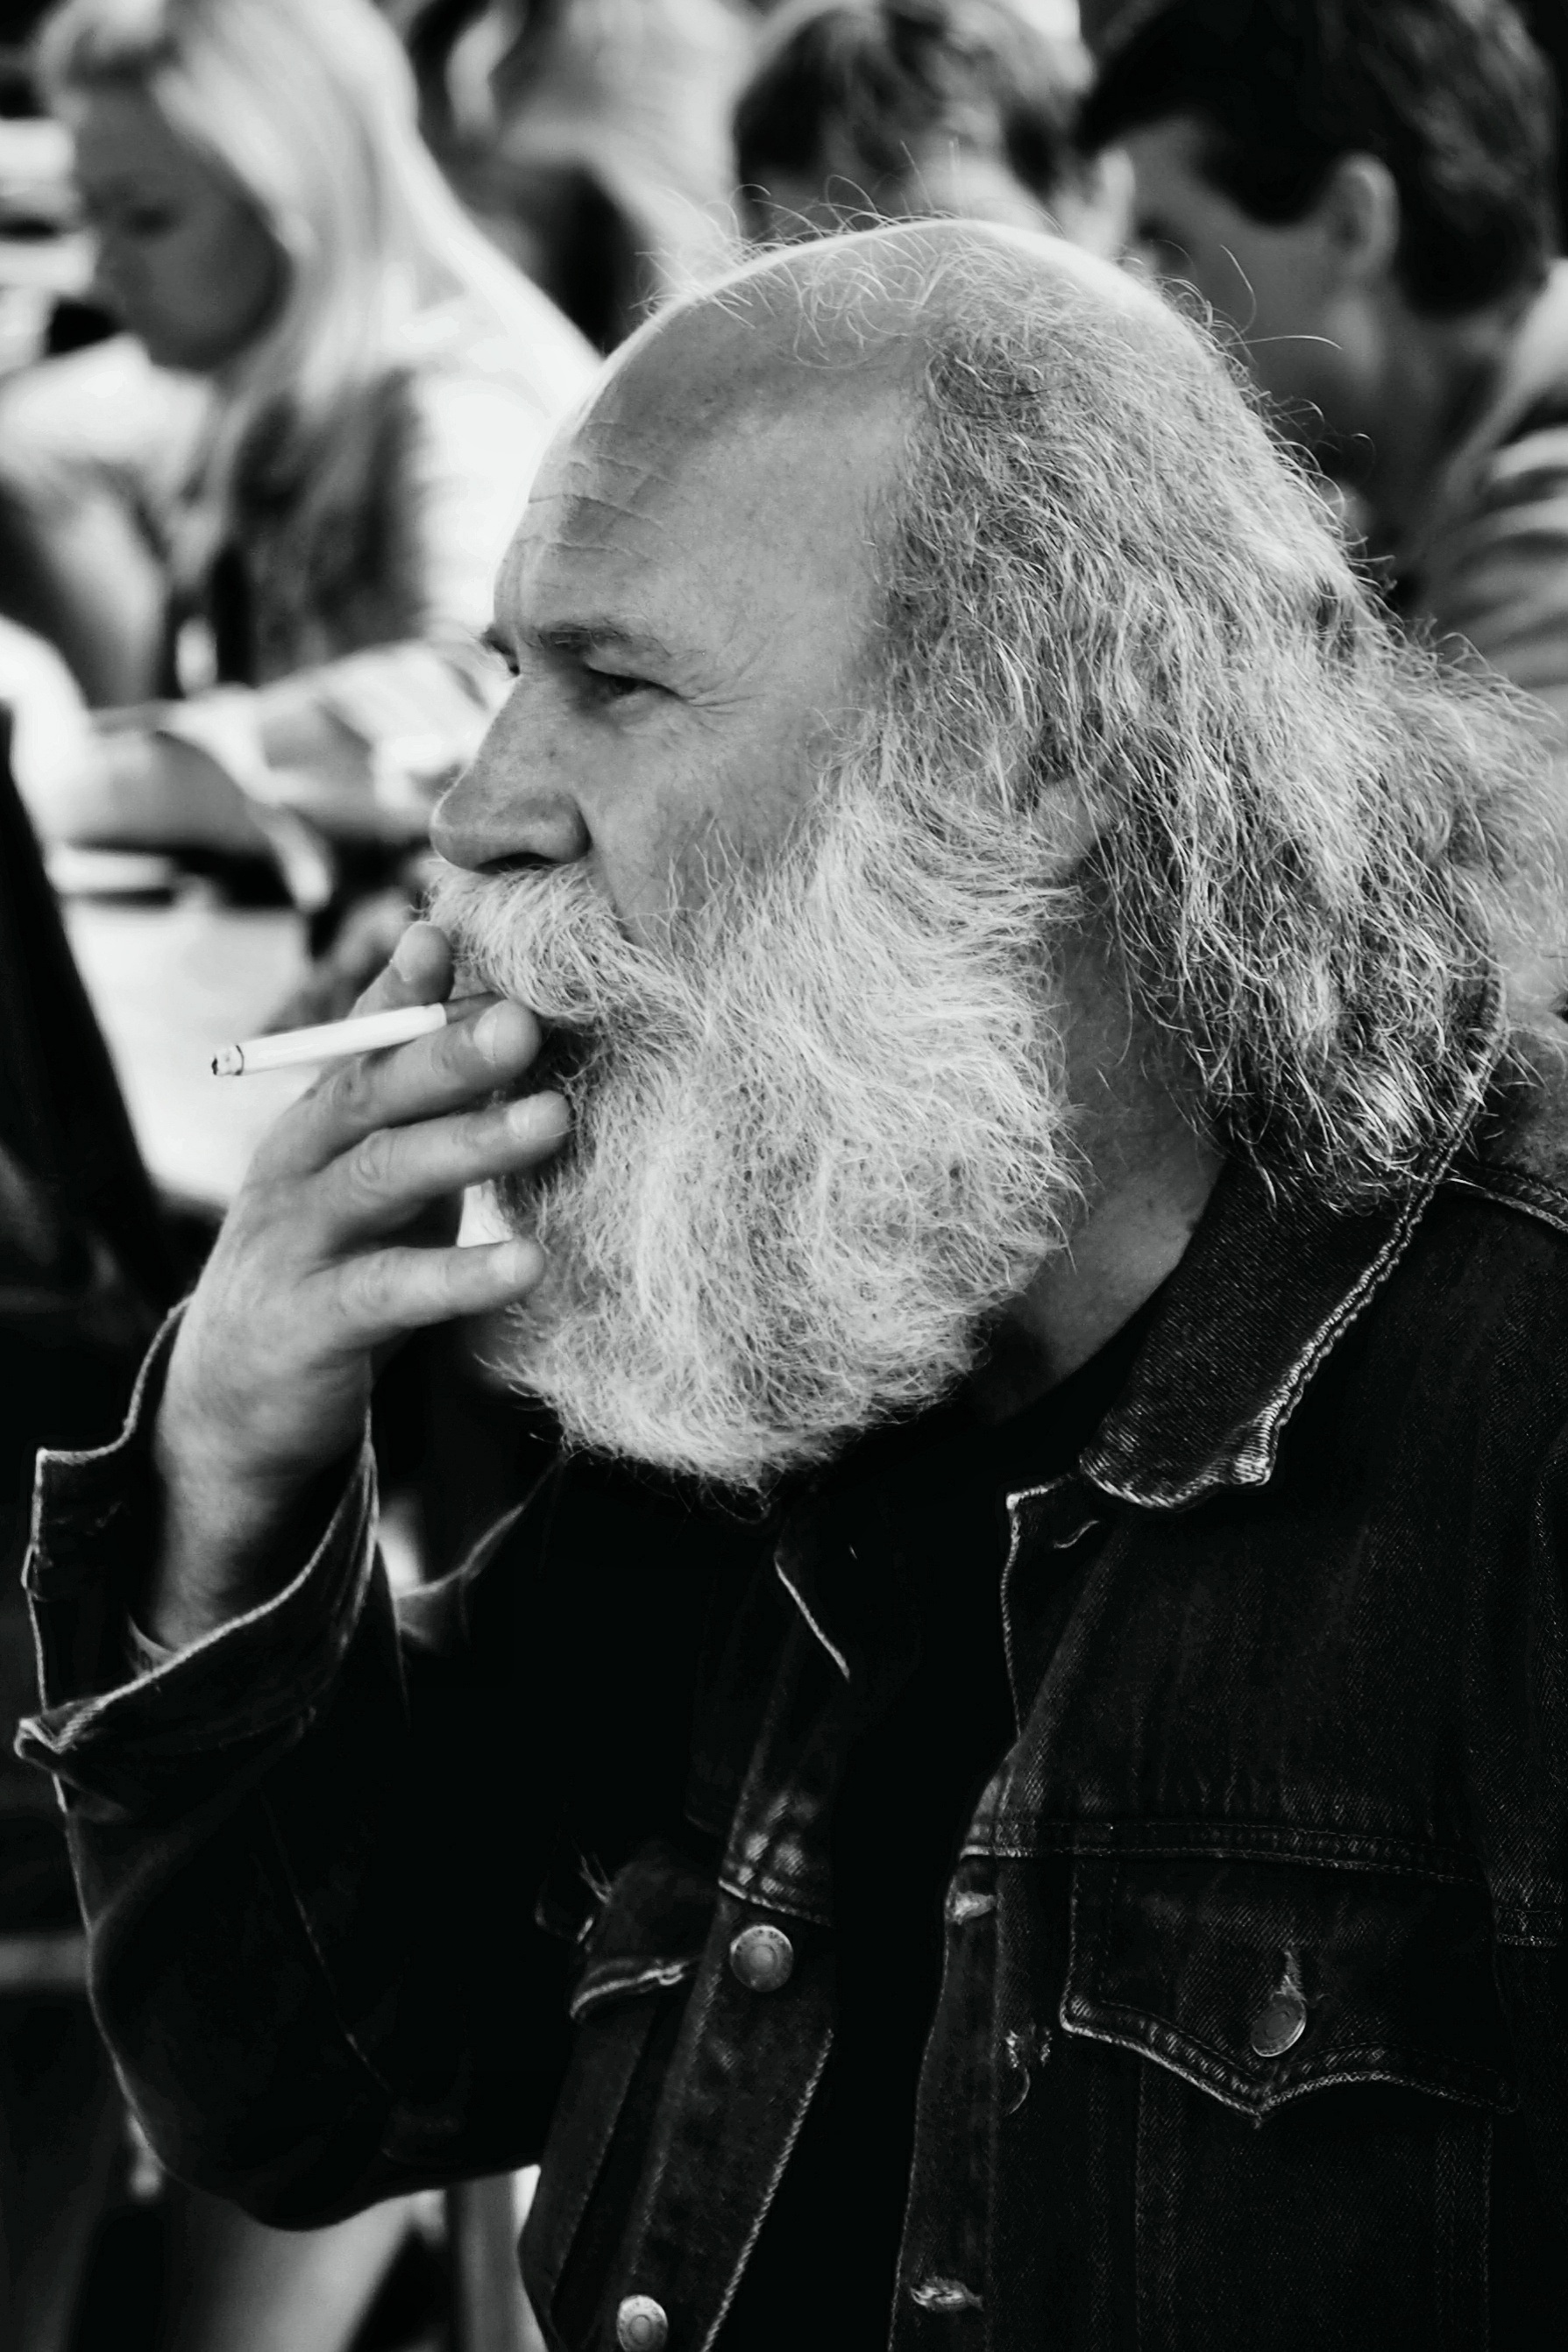
man, person, music, black and white, people, hair, white, photography, smoke, portrait, musician, black, monochrome, cigarette, beard, singing, photograph, monochrome photography, facial hair